Paraje

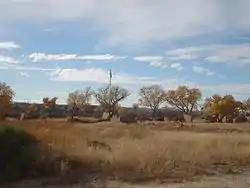
Remains of Fort Selden

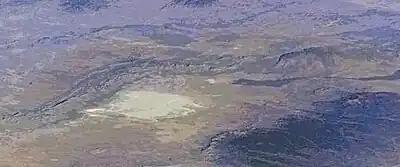
Jornada del Muerto

Paraje, a Spanish term meaning in English place or spot. Paraje is a term from the original Spanish speaking settlers, in use among English speakers in the southwestern United States, particularly in New Mexico, that refers to a camping place along a long distance trail where travelers customarily stopped for the night. A paraje can be a town, a village or pueblo, a caravanserai, or simply a good location for stopping.